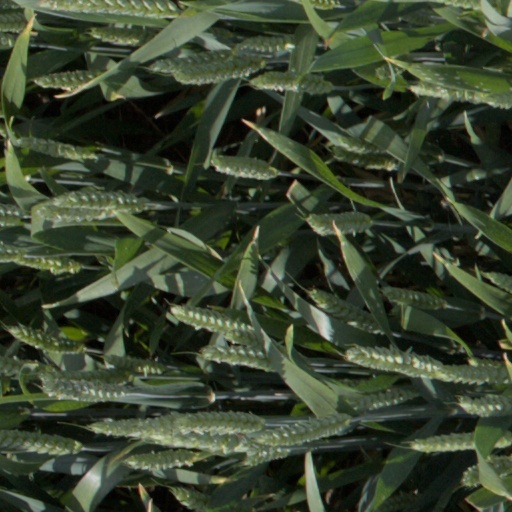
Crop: wheat